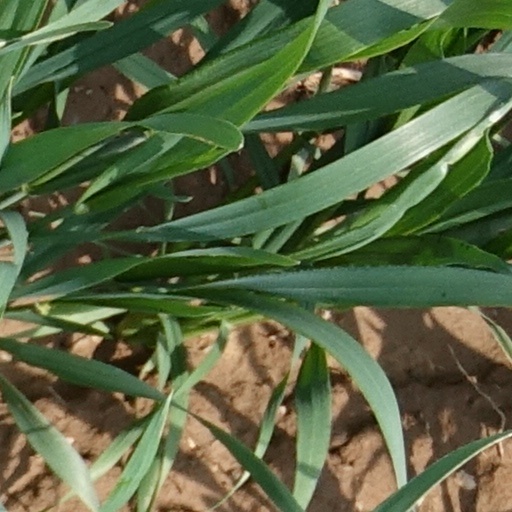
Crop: wheat